RMS Orama (1911)

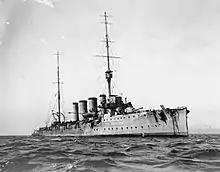
In 1915 "Orama" joined to hunt

"Orama" patrolled the east coast of South America until December 1914, when she rounded Cape Horn and began to patrol the west coast. On 12 March she joined , and on the morning of 14 March the two cruisers approached the Juan Fernández Islands, where they expected to find the German cruiser . At 0840 hrs the pair sighted the cruiser , and ten minutes later they sighted "Dresden" in Cumberland Bay on the coast of Más a Tierra.